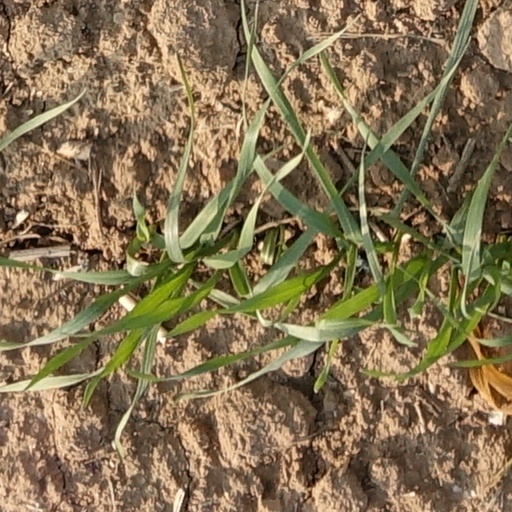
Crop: wheat